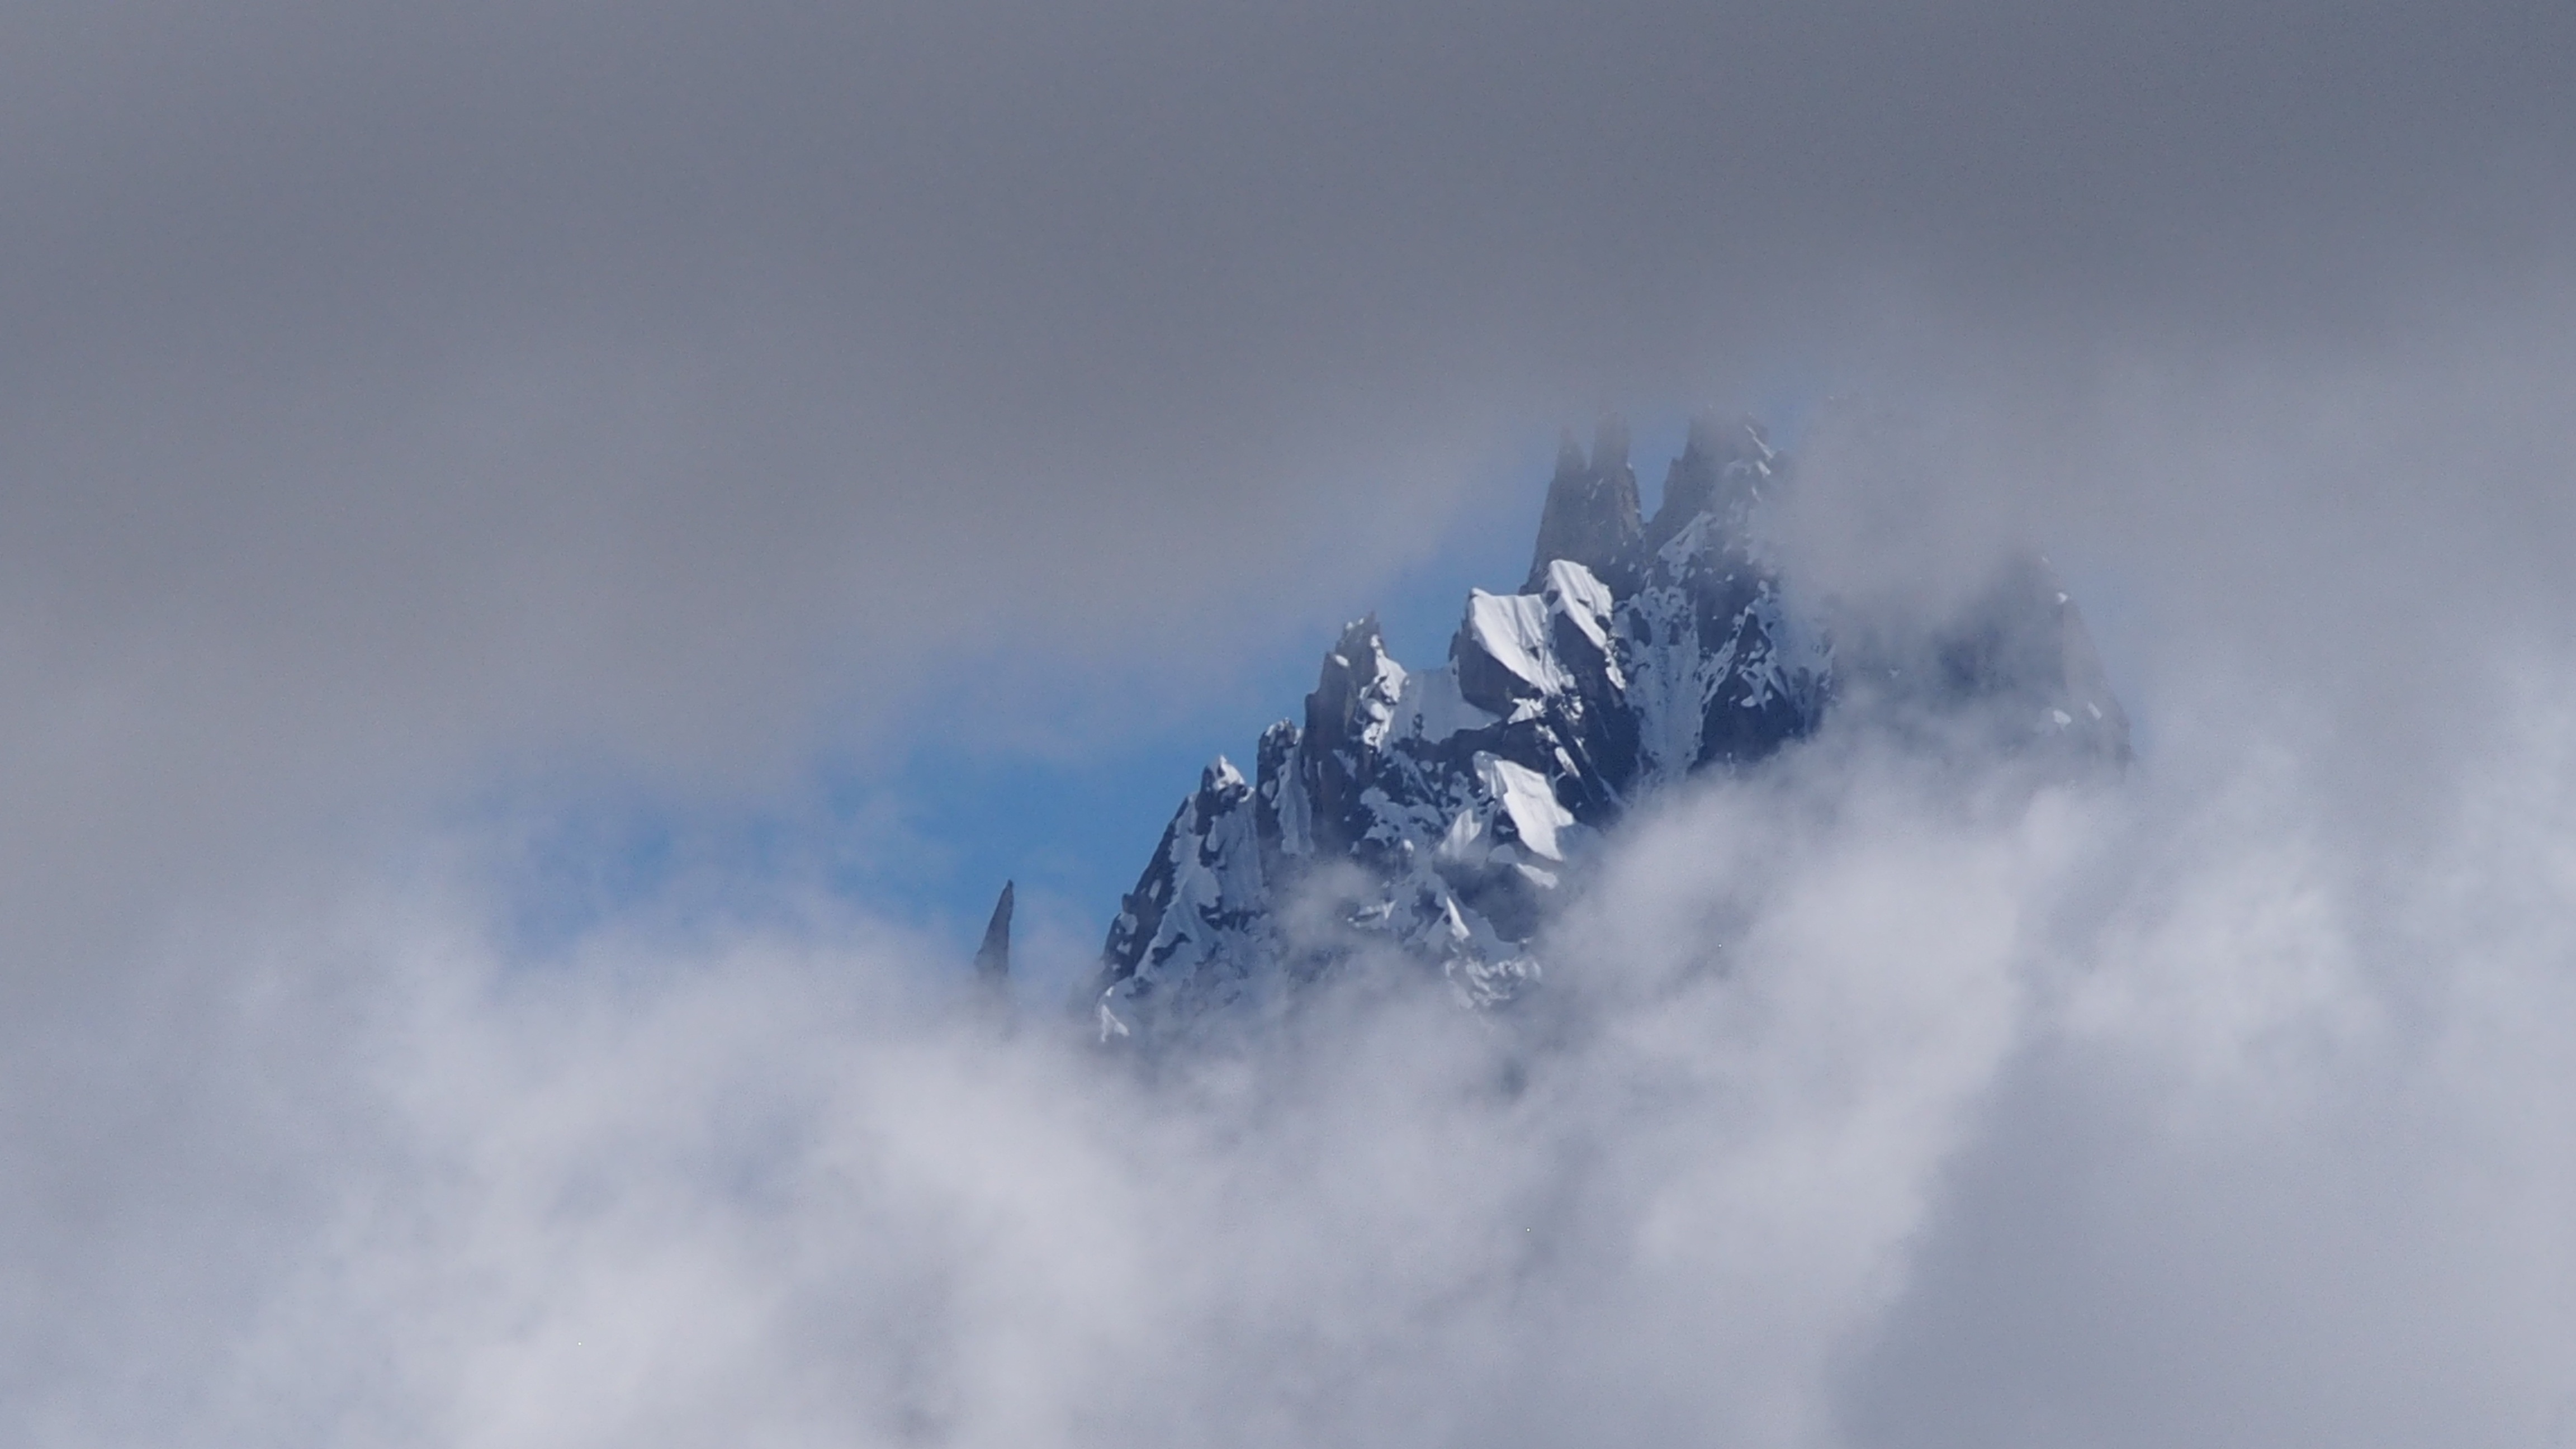
landscape, mountain, snow, cloud, sky, atmosphere, mountain range, travel, france, europe, weather, summit, chamonix, outdoors, meteorological phenomenon, atmospheric phenomenon, atmosphere of earth, mountainous landforms, geological phenomenon